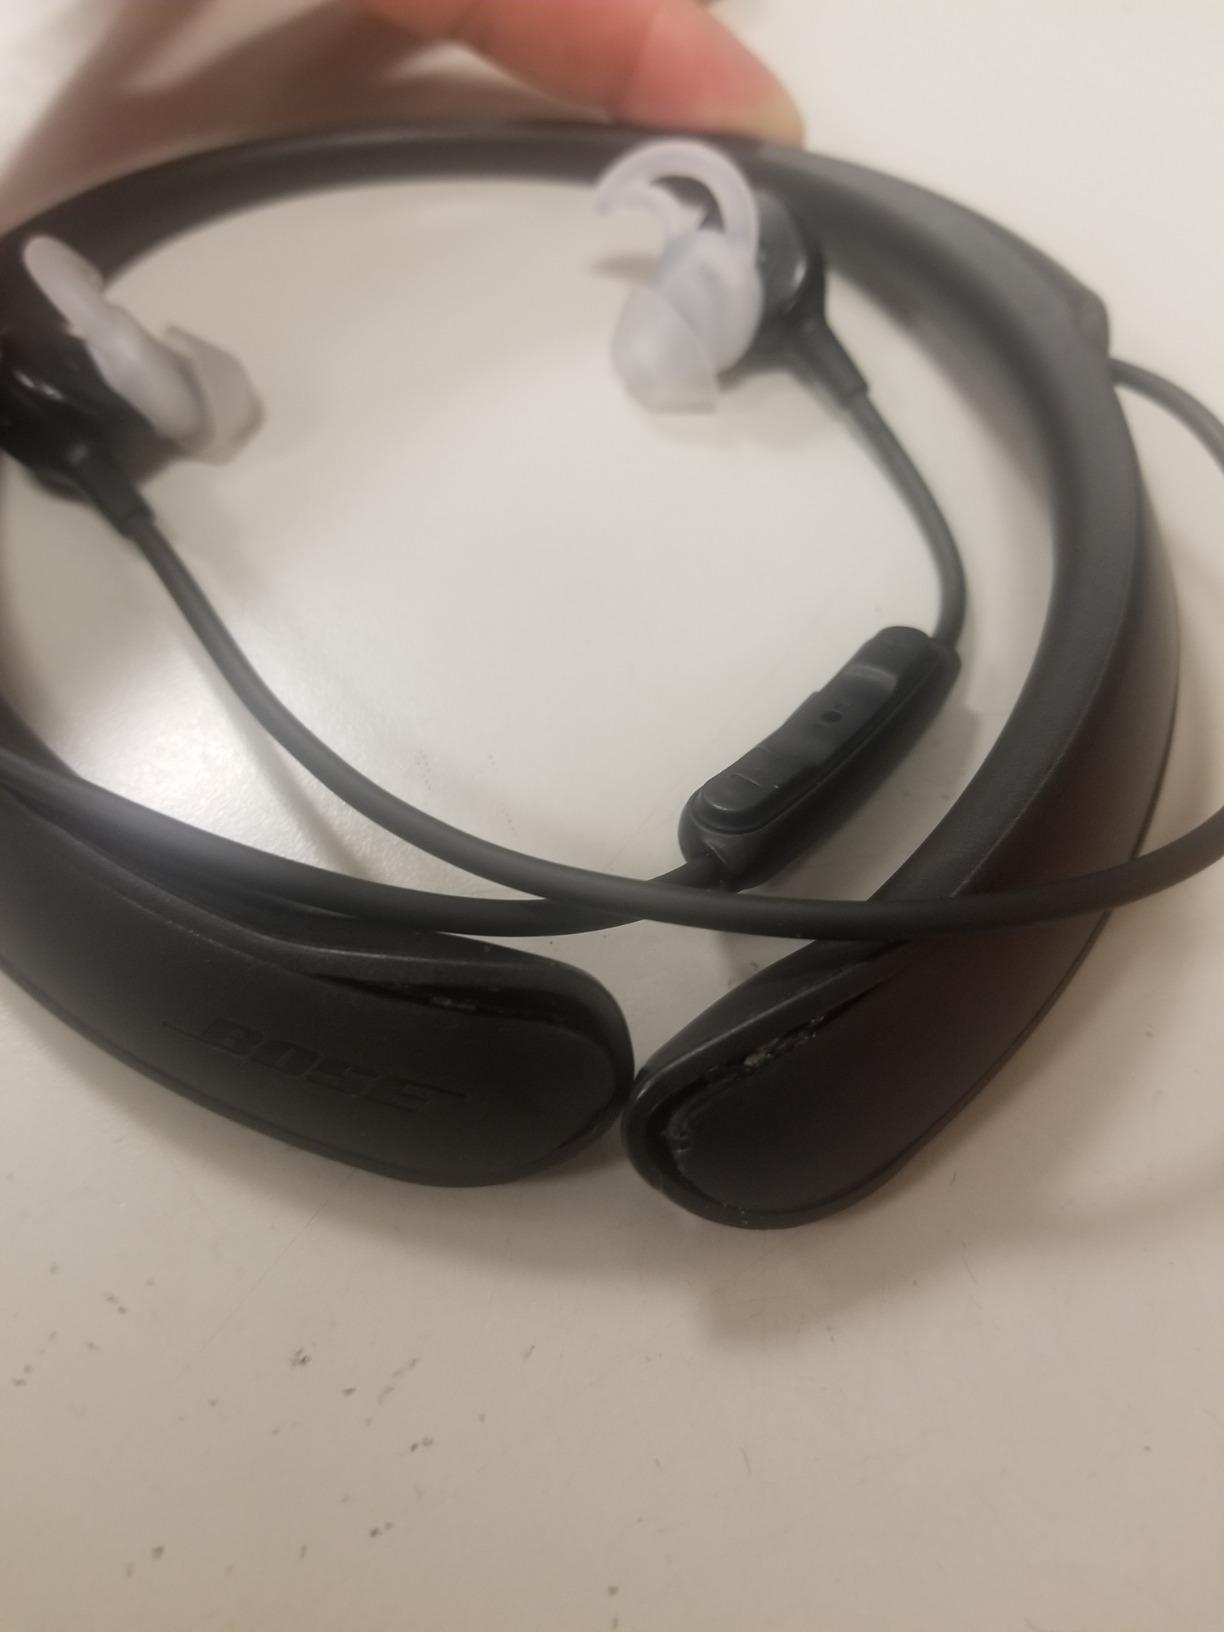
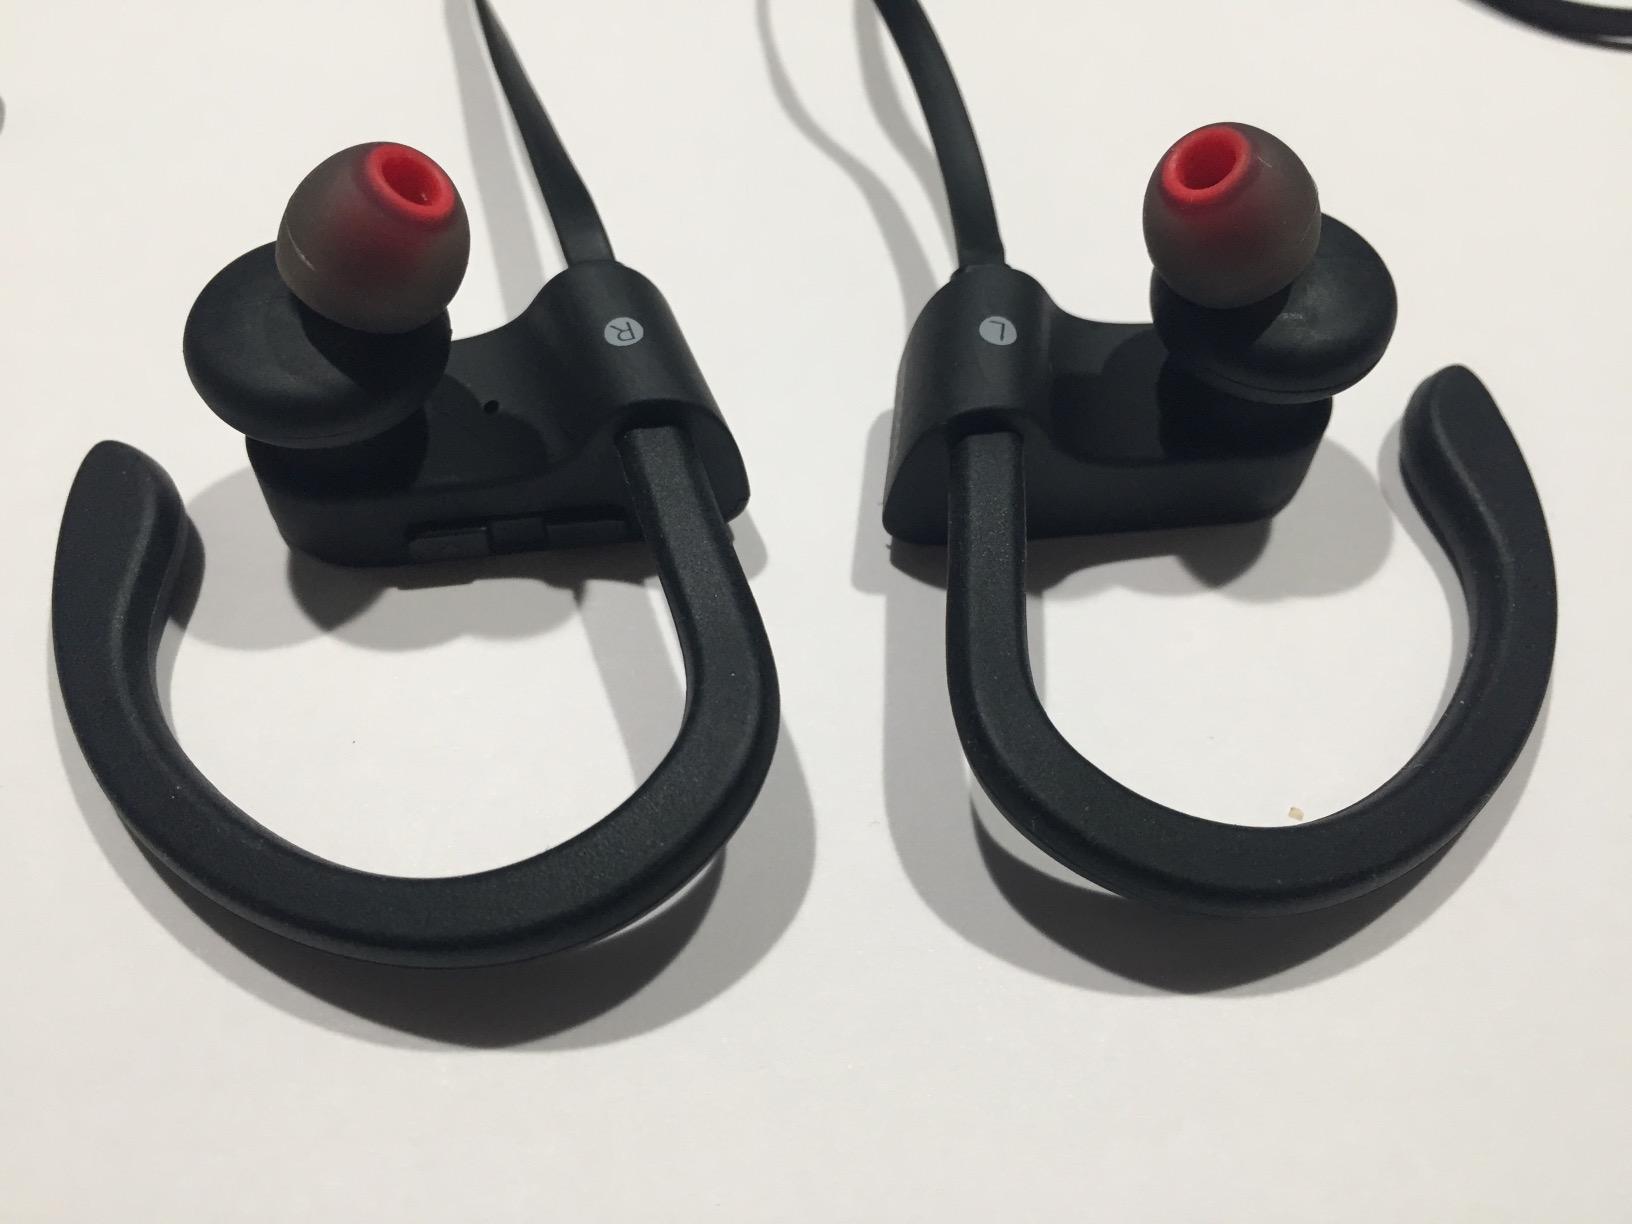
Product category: headphones
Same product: no